Fairview Quarry

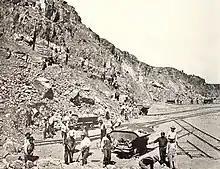
Industrial railway and side-dump cars for transporting rock to the breaker at Fairview Quarry, 1911

The crushing equipment consisted of one No. 4 and two No. 6 Allis-Chalmers crushing plants, which had a combined capacity of 600 cu. yd. a day, which was practically equal to that of the storage bins. The blasted rock was brought to the crusher in narrow-gauge railway cars instead of by horse or oxen teams, as it had been the former practice.